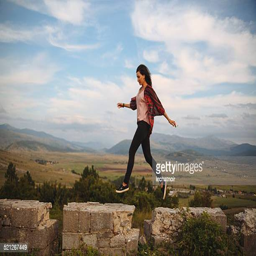
joy of freedom on top of the mountain range